Craft

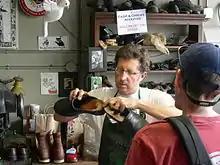
Shoes are repaired by a skilled shoemaker; here he evaluates a pair of shoes with a customer watching.

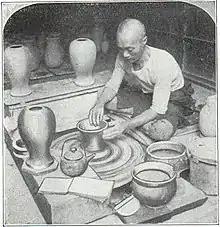
Japanese potter at his wheel (1914)

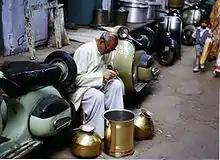
Street handicraft: here a skilled metalsmith in Agra, India sits between scooters in a commercial area making careful observations in the practice of his trade

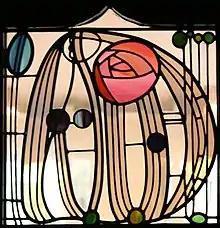
Stained glass window, The Hill House, Helensburgh, Scotland

A craft or trade is a pastime or an occupation that requires particular skills and knowledge of skilled work. In a historical sense, particularly the Middle Ages and earlier, the term is usually applied to people occupied in small scale production of goods, or their maintenance, for example by tinkers. The traditional term "craftsman" is nowadays often replaced by "artisan" and by "craftsperson".